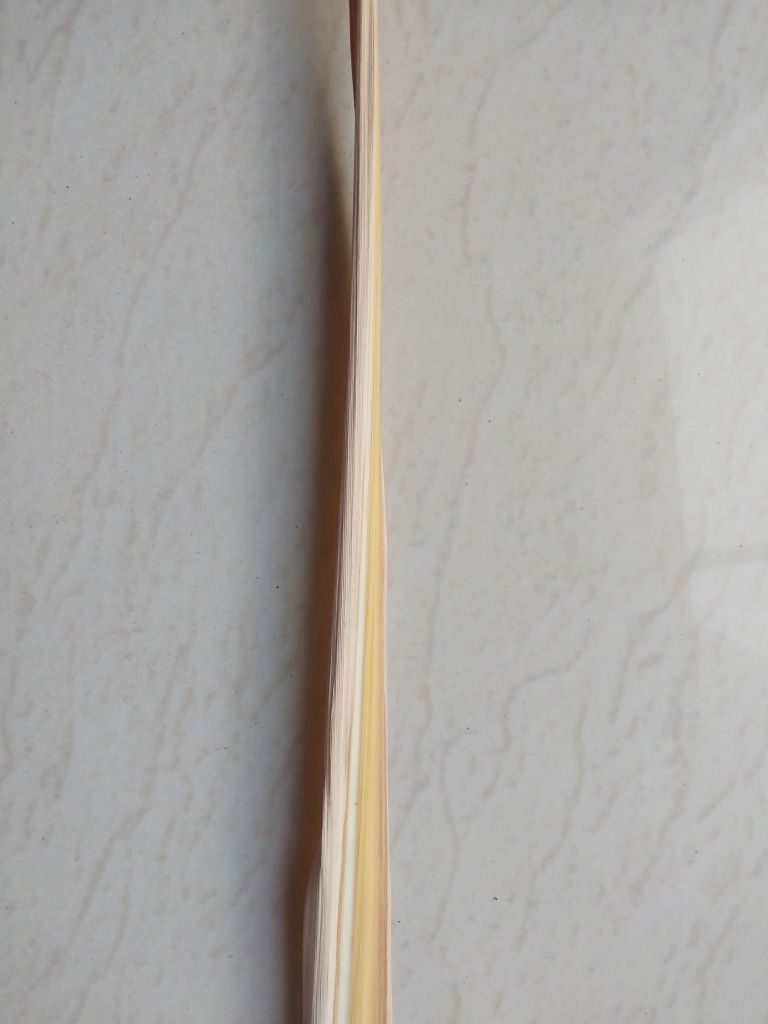
Label: Dried